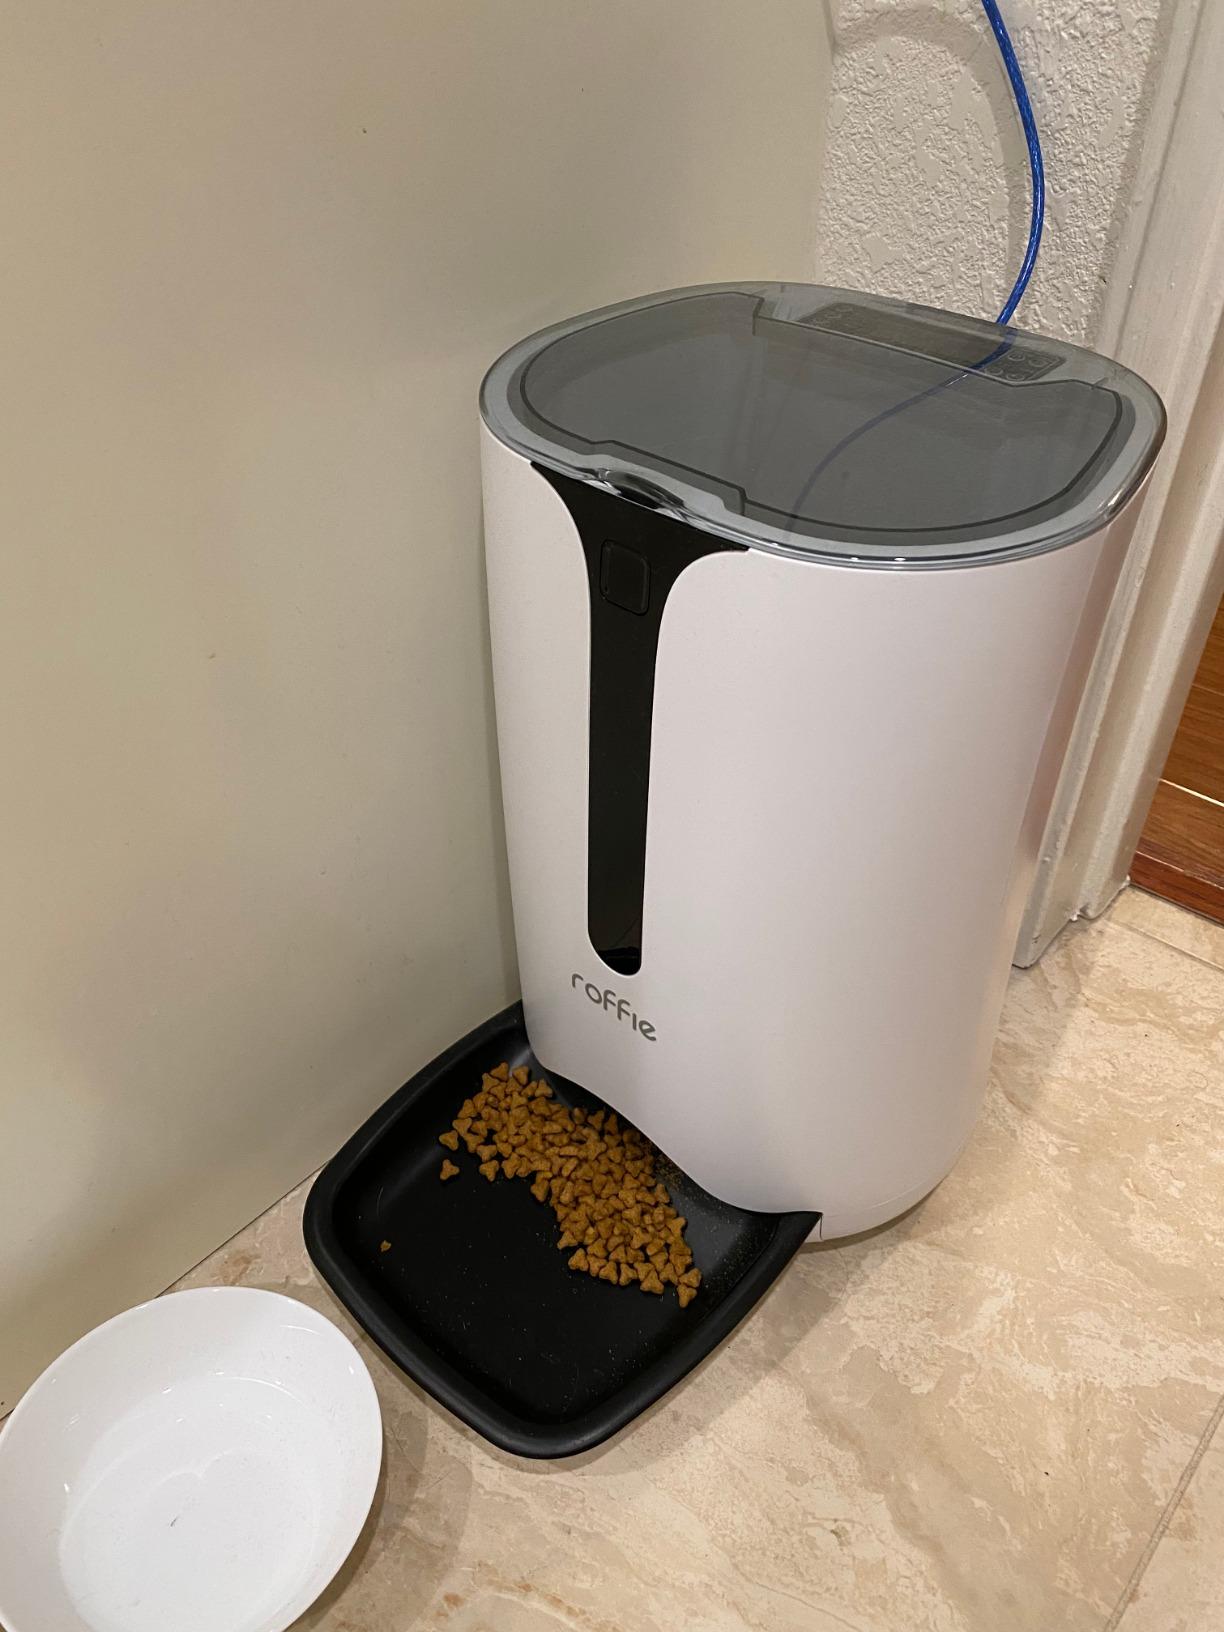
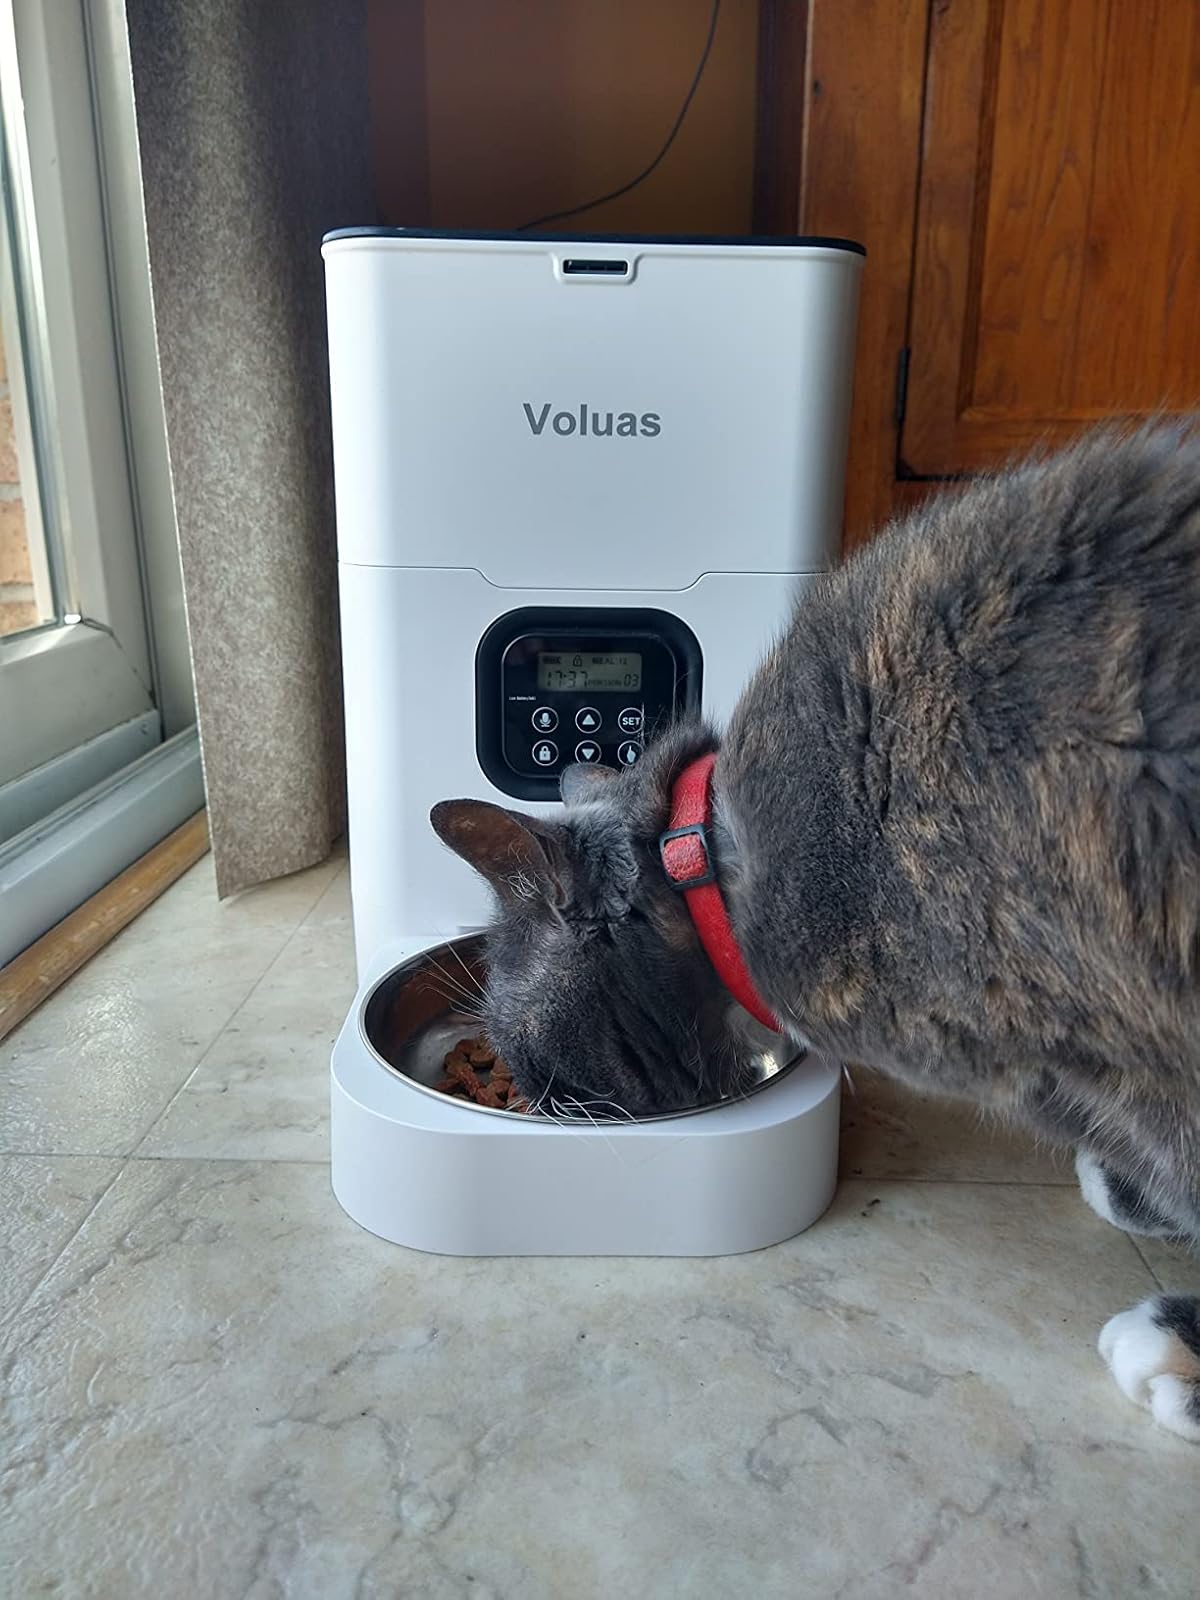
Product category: items_feeder
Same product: no